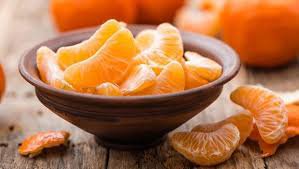
Label: Orange